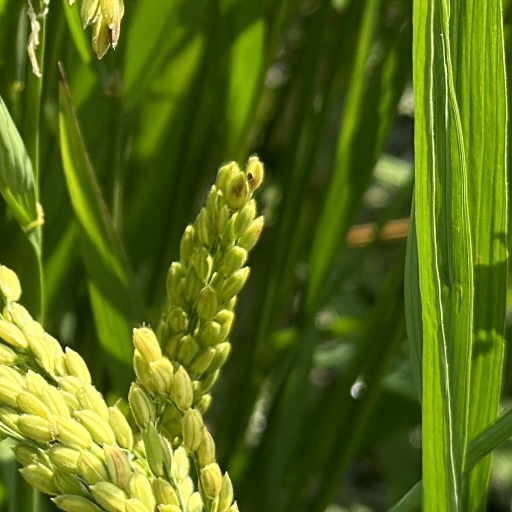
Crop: rice